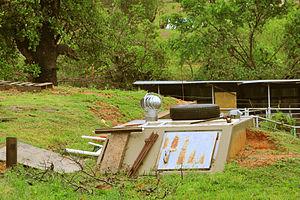
Une tornade est un tourbillon de vents extrêmement violents, prenant naissance à la base d'un nuage d'orage lorsque les conditions de cisaillement des vents sont favorables dans la basse atmosphère. De très faibles tornades peuvent également se développer sous des nuages d'averses.